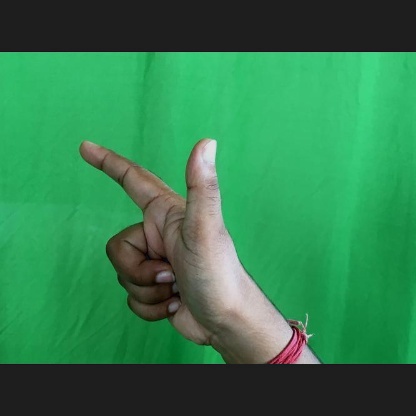
Mudra: Chandrakala